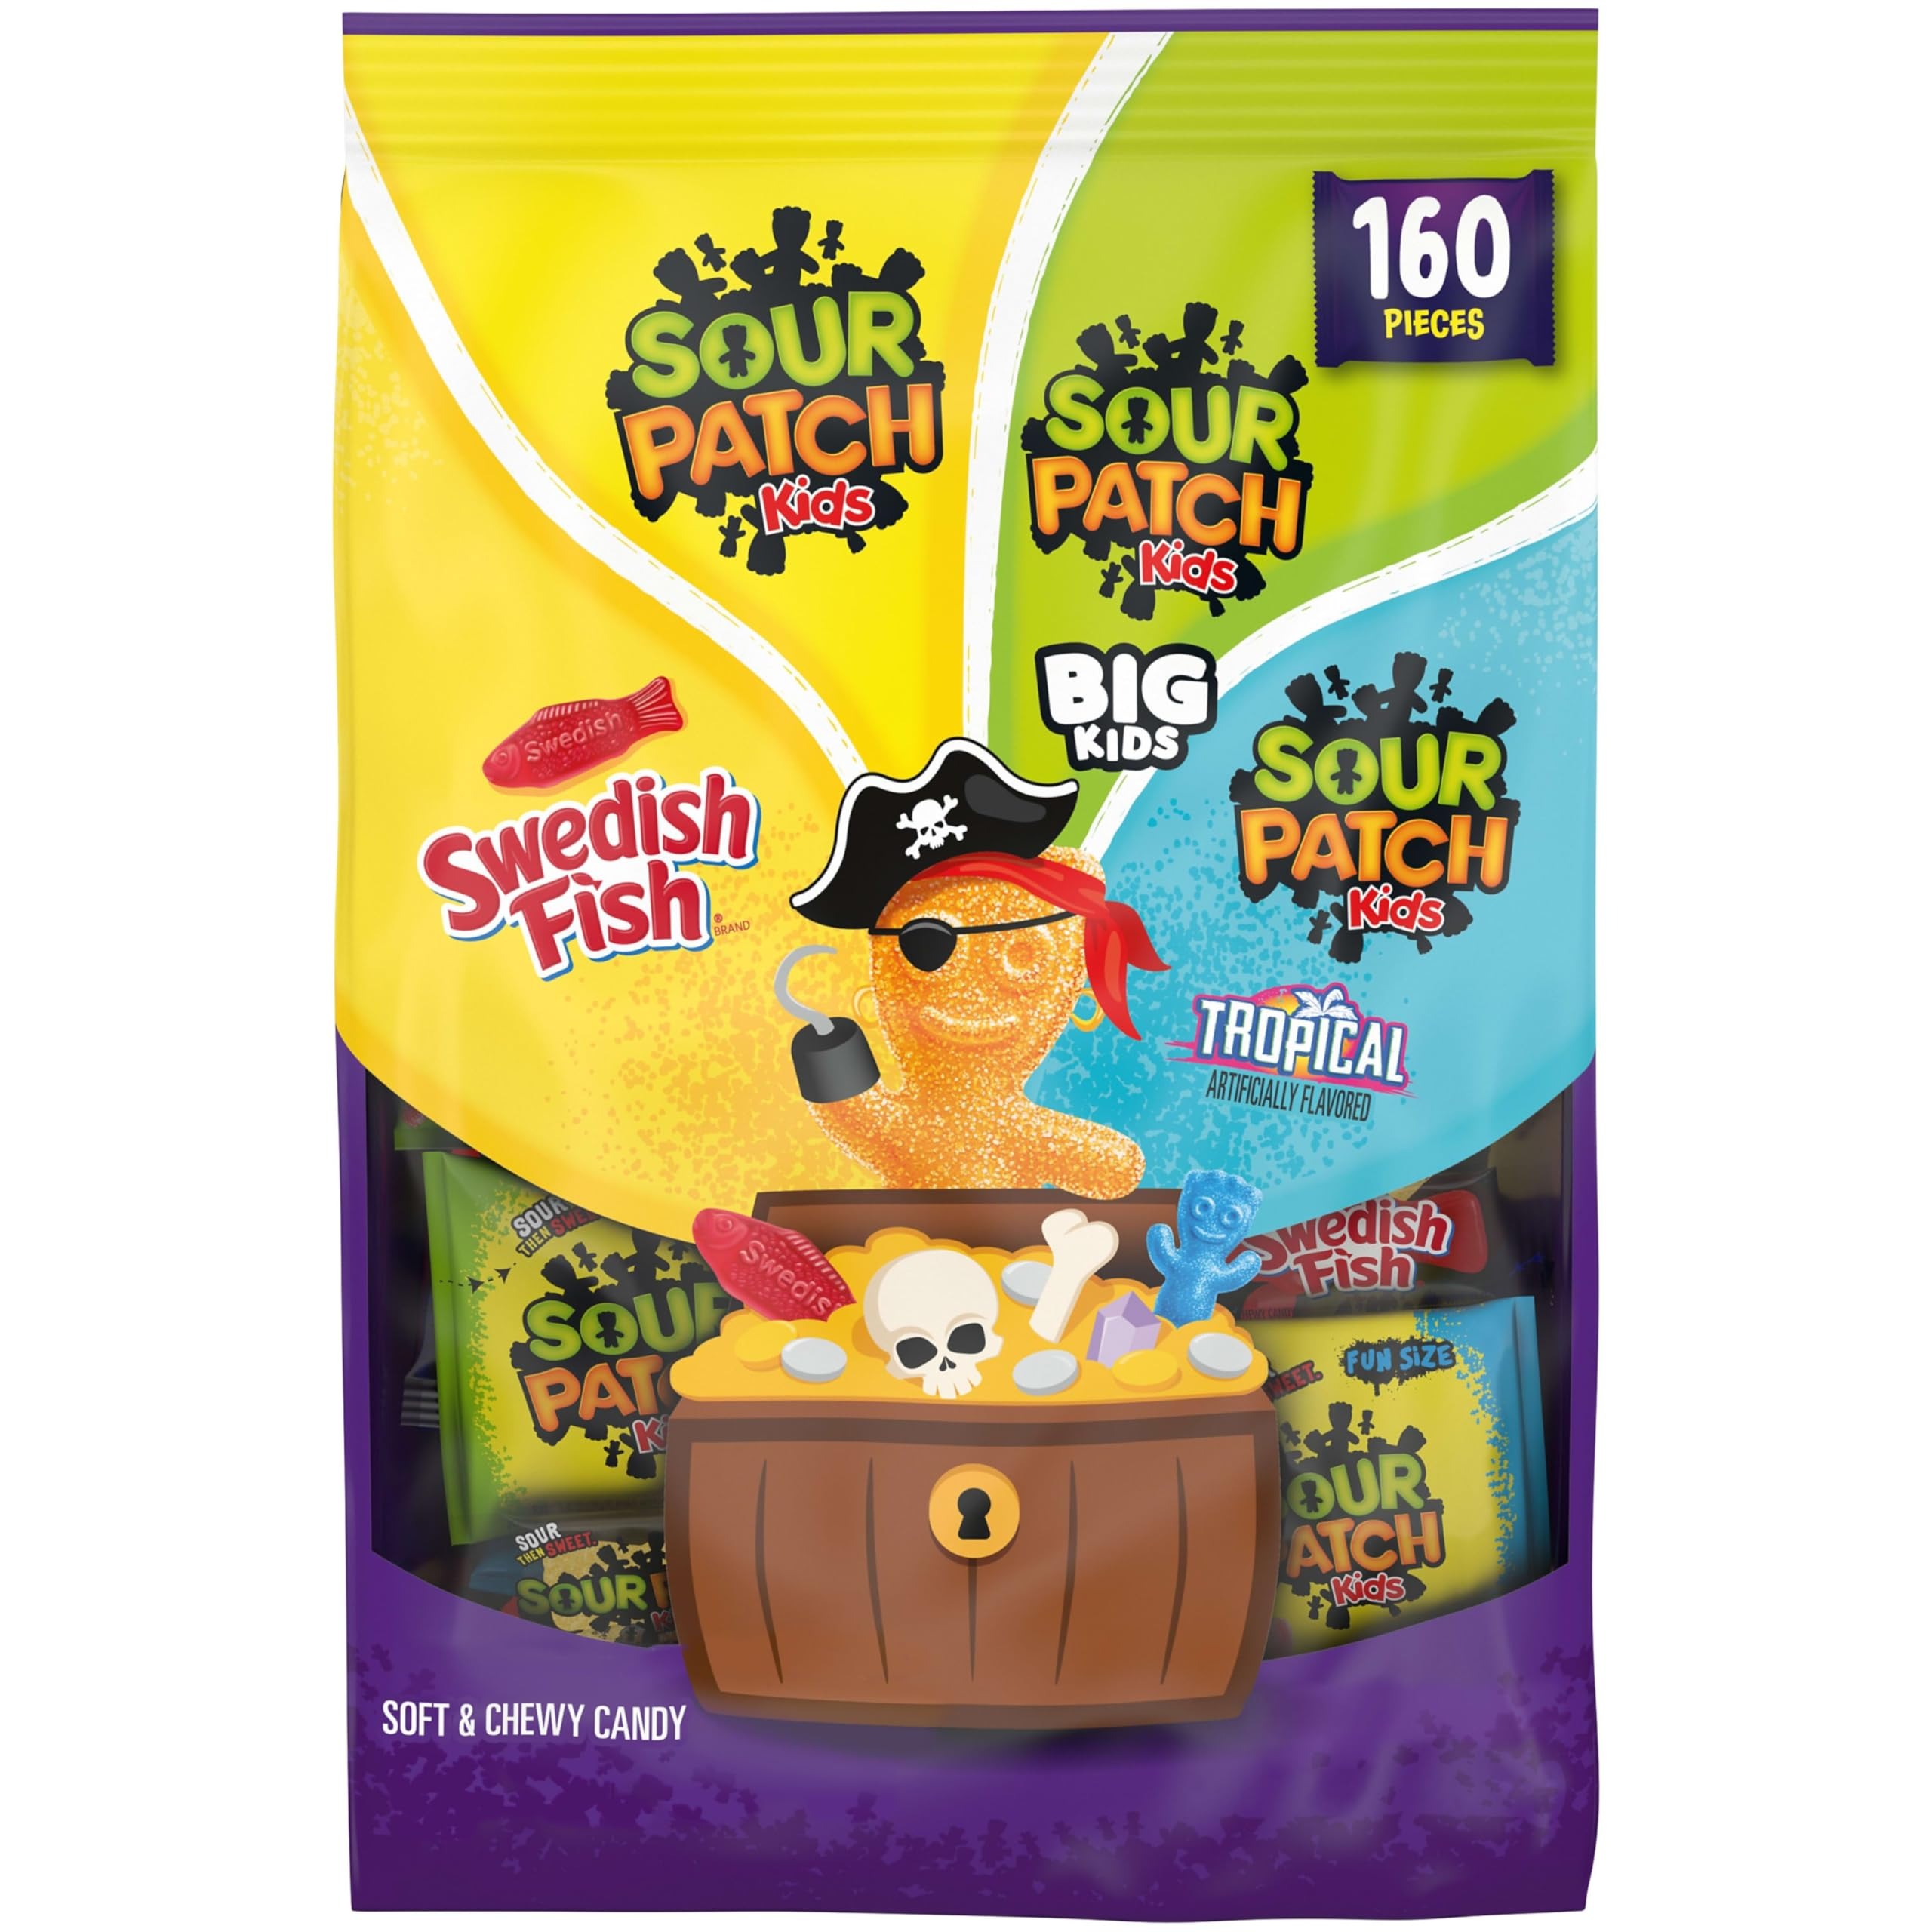
Item Name: SOUR PATCH KIDS Original, Tropical, Big Kids & SWEDISH FISH Halloween Candy Variety Pack, 160 Trick or Treat Bags
Bullet Point 1: One pack, 160 trick or treat bags, of SOUR PATCH KIDS Original, Tropical, Big Kids & SWEDISH FISH Halloween Candy (packaging may vary)
Bullet Point 2: SOUR PATCH KIDS in three different varieties—Original, Tropical and Big Kids—for Halloween candy that's SOUR. SWEET. GONE.
Bullet Point 3: SWEDISH FISH candy is swimming in fruit flavor and has a fish shape for fun and tasty Halloween treats
Bullet Point 4: Gummy candy to enjoy during Halloween movies or parties
Bullet Point 5: Individual packs perfect for Halloween candy bags, trick or treat bag snacks and Halloween party favors
Value: 48.0
Unit: Ounce

Price: 24.91